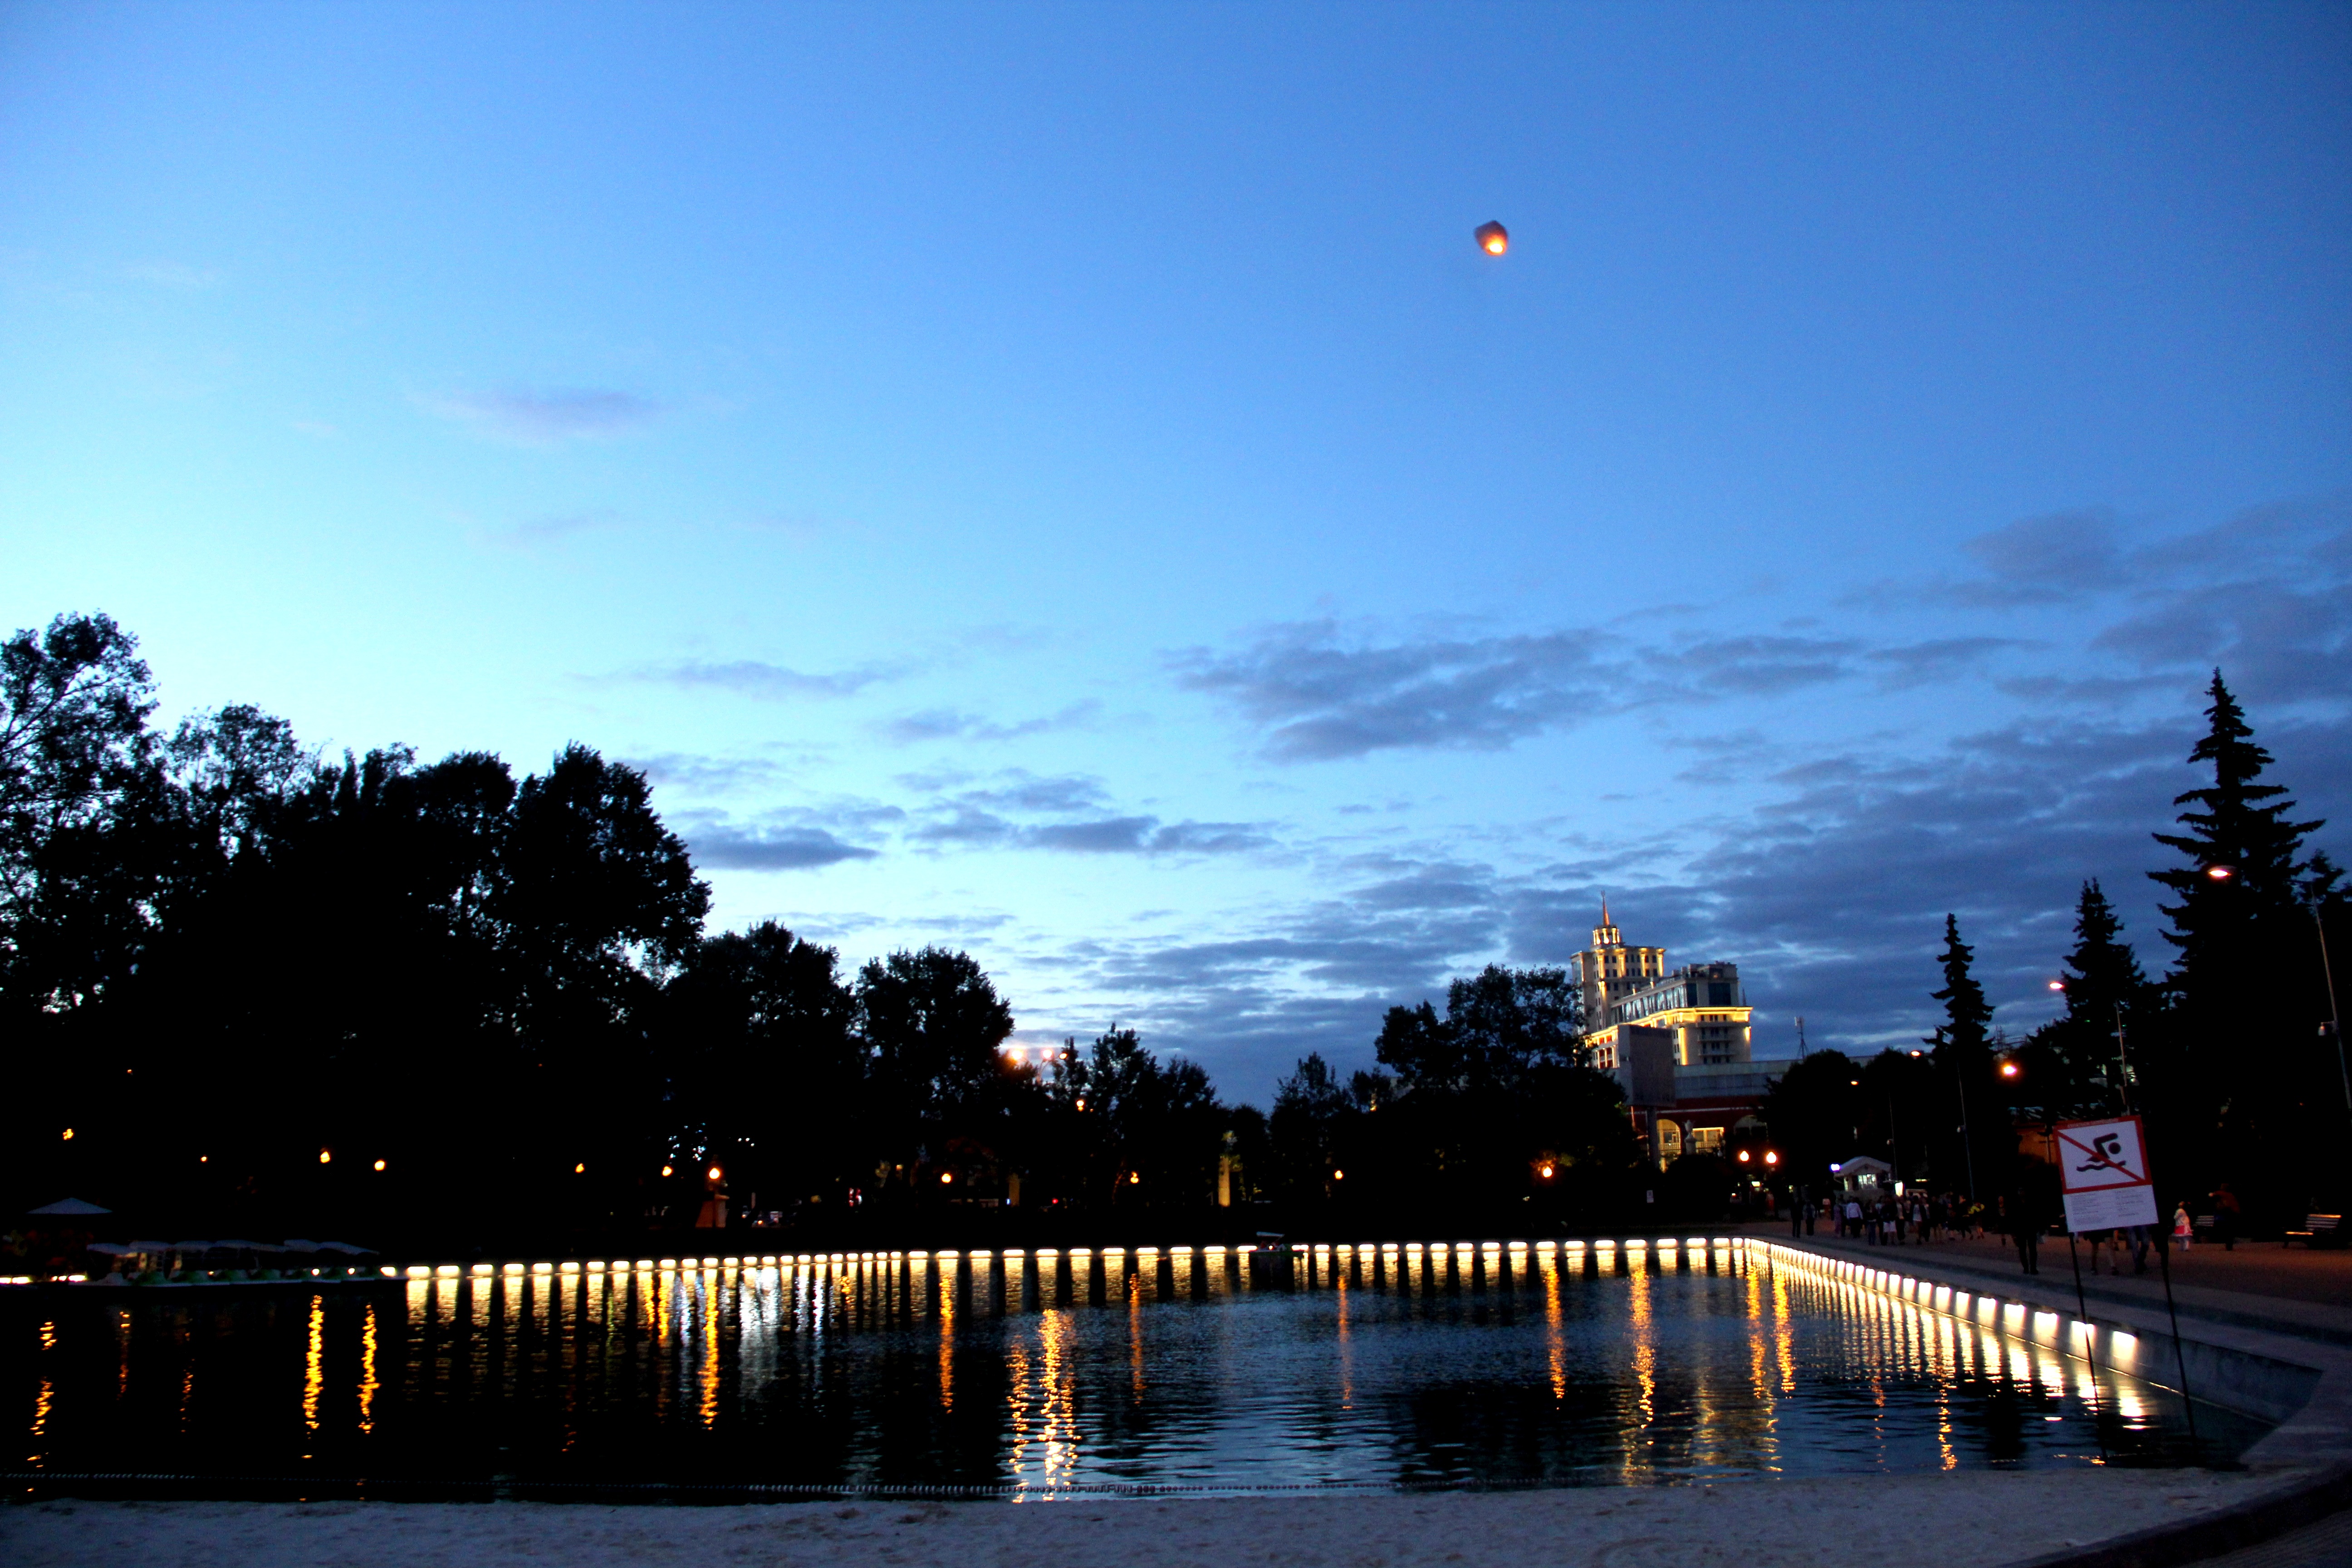
sea, horizon, cloud, sky, sunrise, sunset, skyline, night, sunlight, morning, dawn, cityscape, dusk, evening, reflection, vehicle